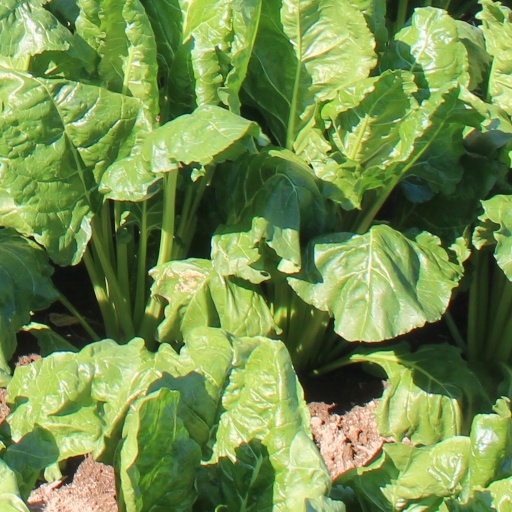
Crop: sugar beet